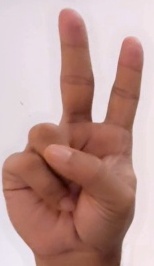
ASL sign: V